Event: Nepal Earthquake
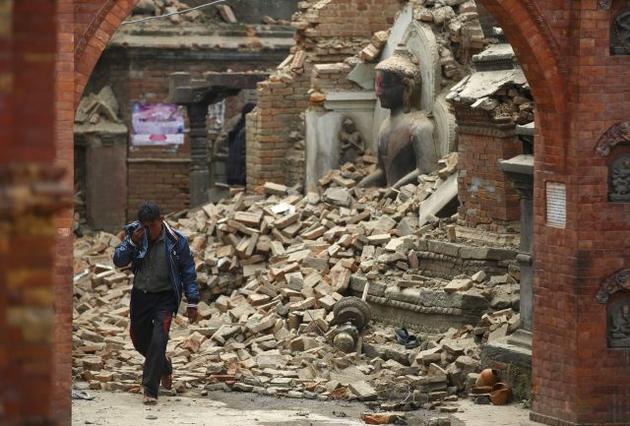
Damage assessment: damage